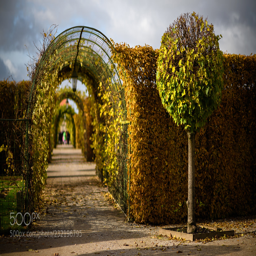
autumn morning in the park